Stoke St Michael's Church, Coventry

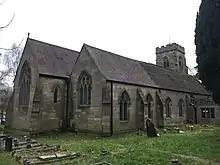
A view of Stoke St Michael's from the north-east

Stoke St Michael's is the Church of England parish church of Stoke, Coventry which continues to serve as a place of worship in the community since its foundation in the 12th century by the Earl of Chester. The church is situated on the Walsgrave Road (A4600) east of Coventry city centre.